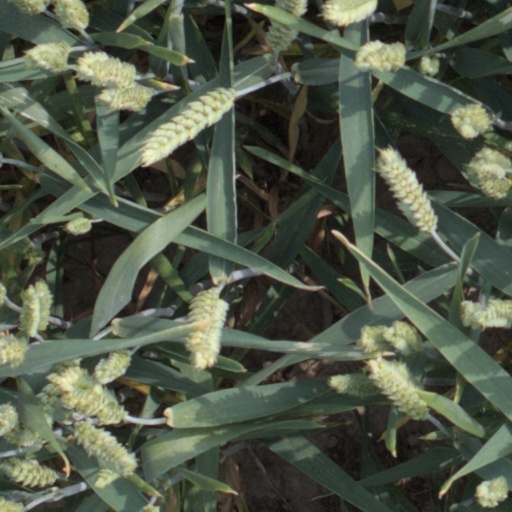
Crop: wheat